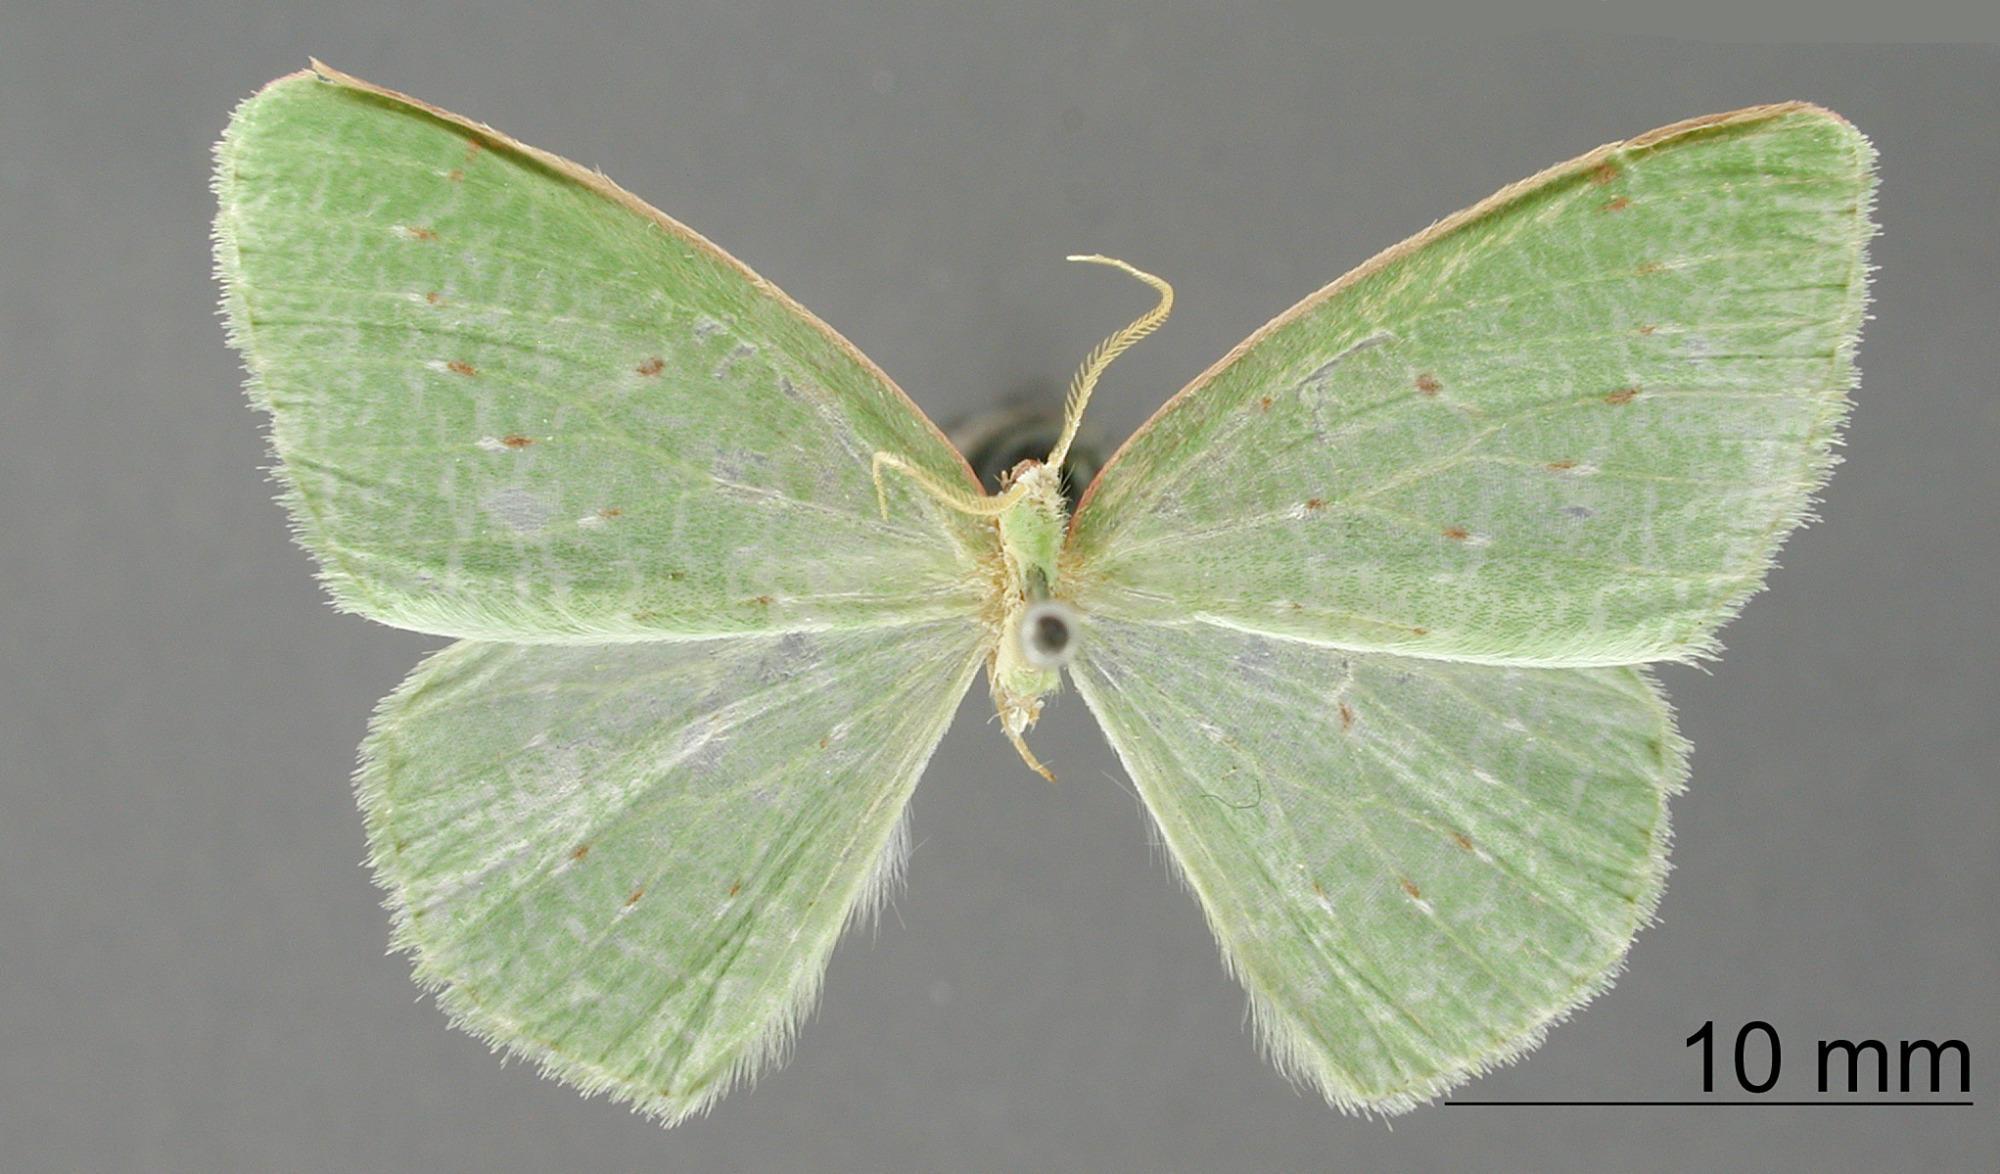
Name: Prasinocyma nigripes
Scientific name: Prasinocyma nigripes Dognin, 1911
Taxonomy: Animalia, Arthropoda, Insecta, Lepidoptera, Geometridae, Geometrinae
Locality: Paramo del Quindiu, Quindio, Colombia
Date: Sep 1909